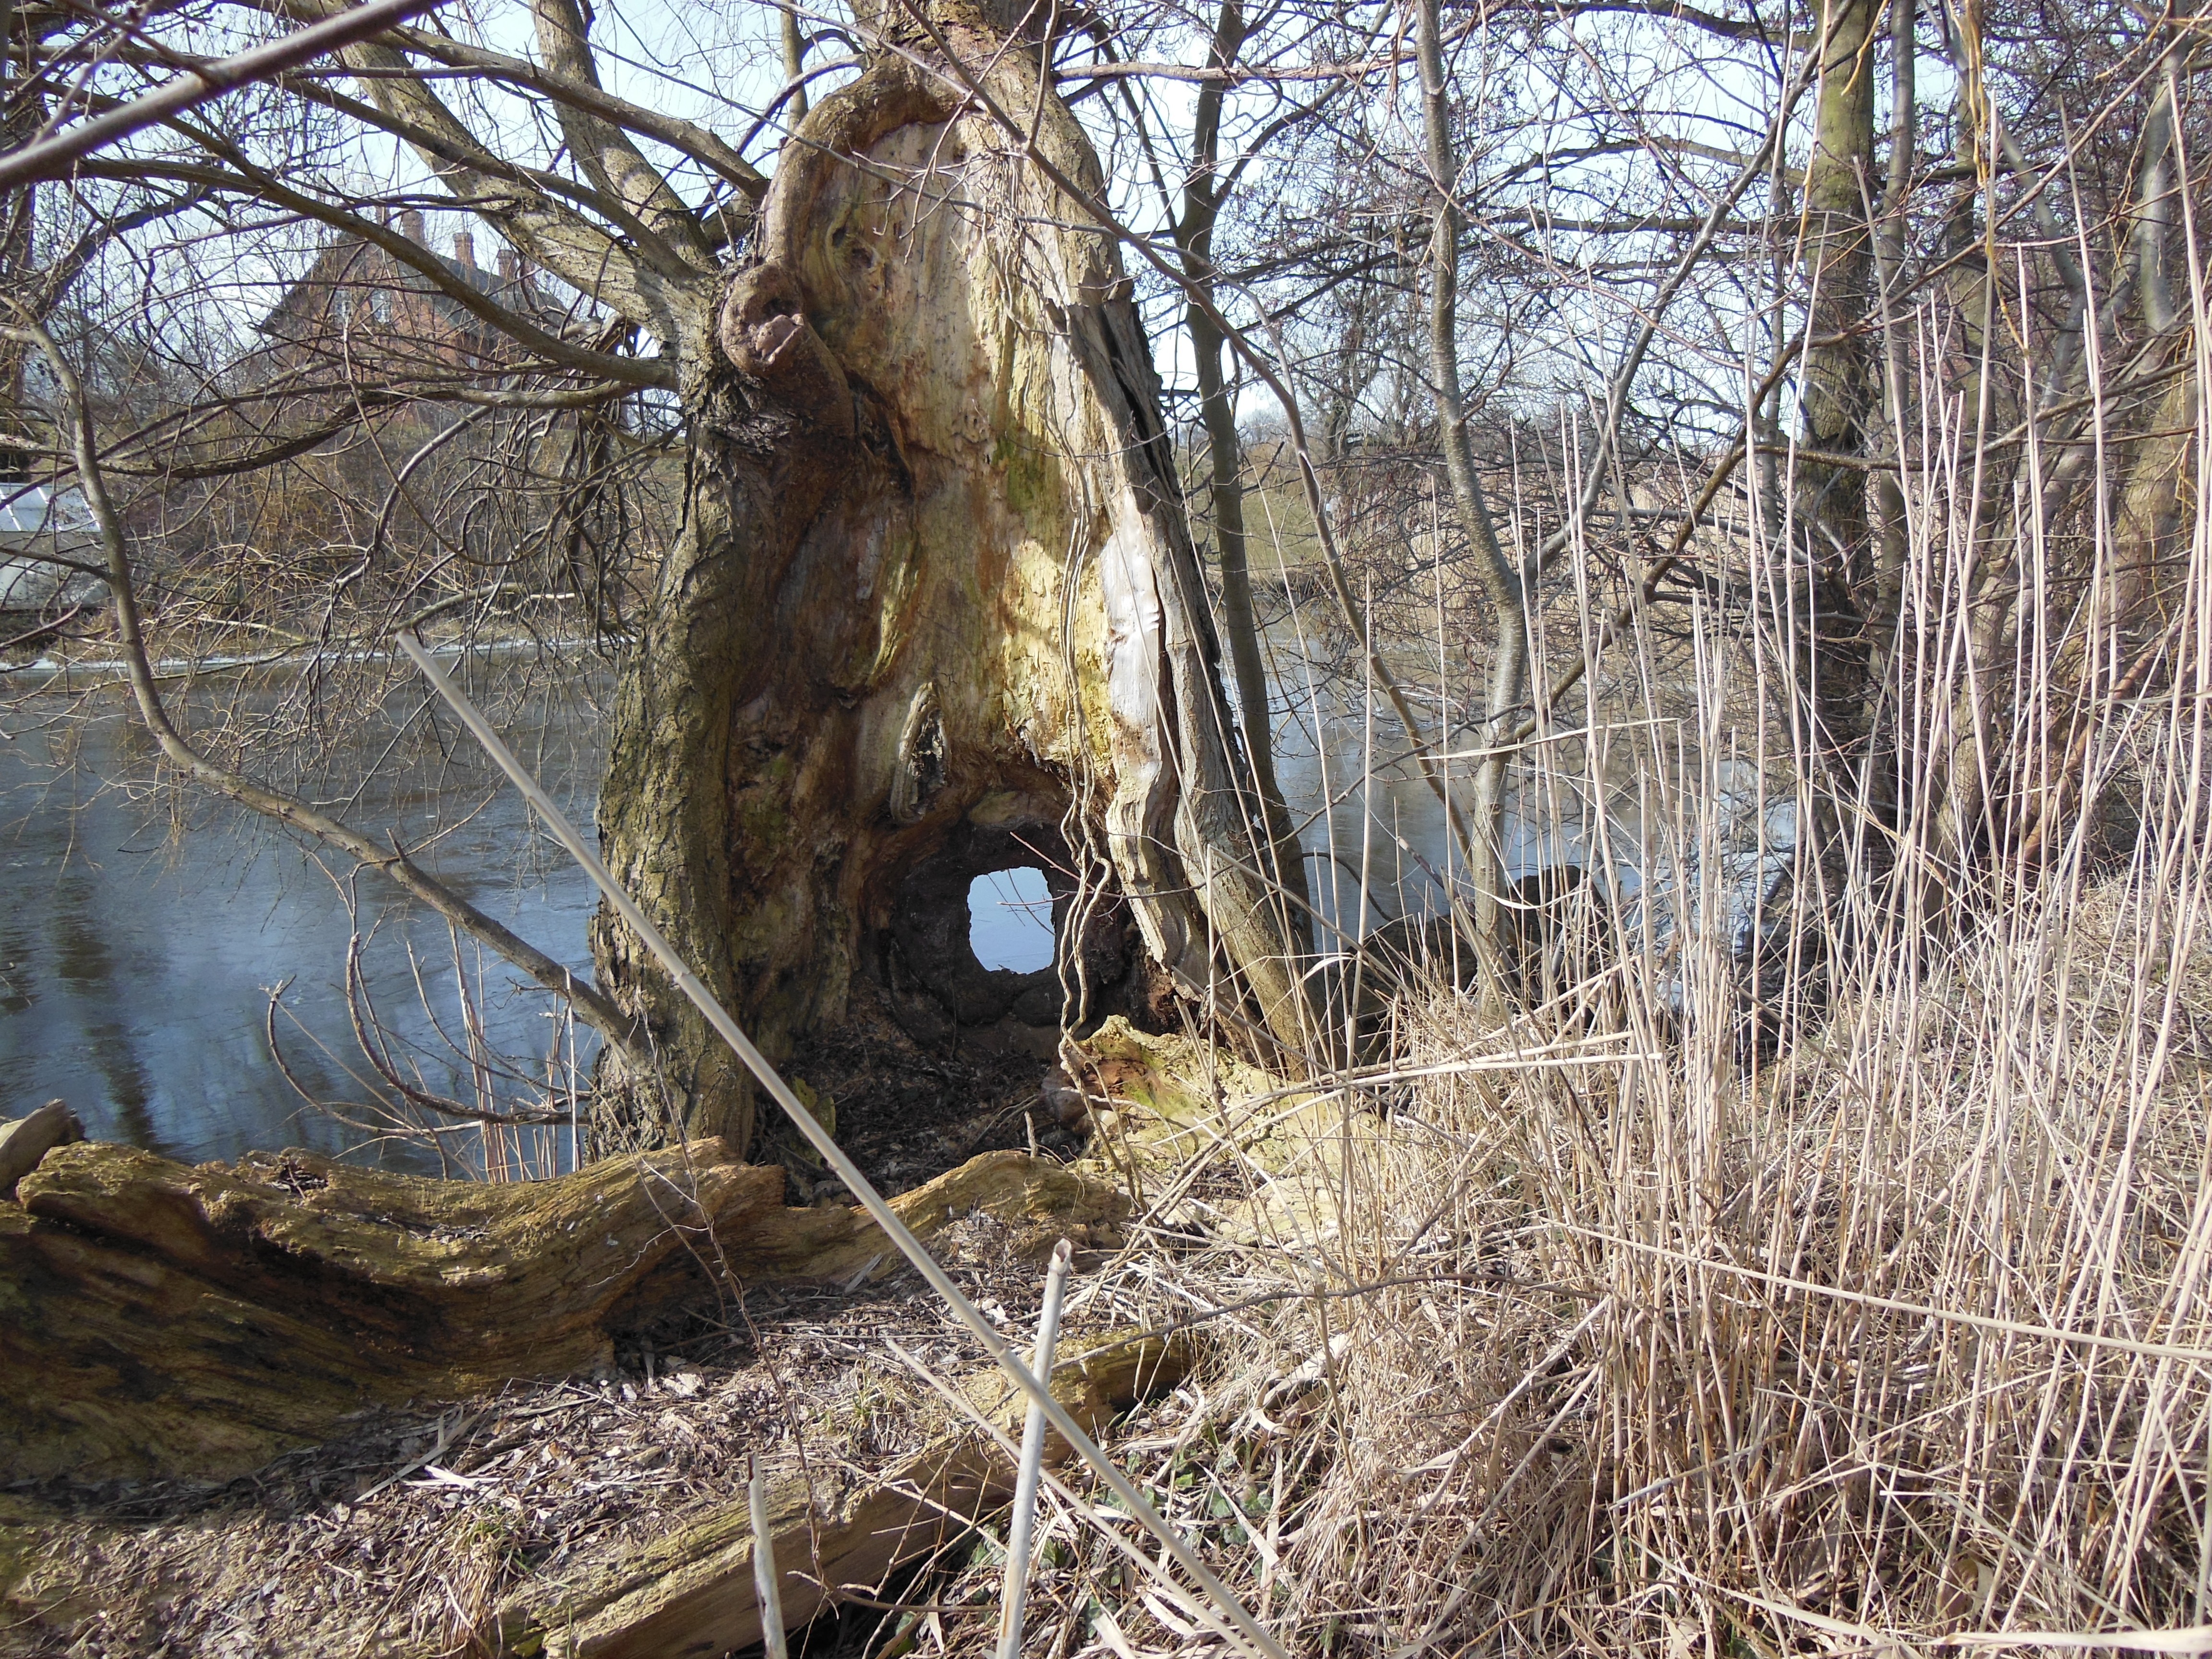
tree, water, nature, forest, wilderness, winter, plant, wood, brown, blue, dry grass, beige, wetland, woodland, habitat, moat, rural area, hollow, peephole, natural environment, woody plant, old tree stump, hollow tree stump